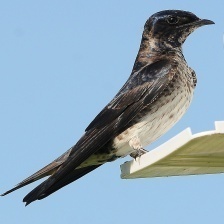
Species: PURPLE MARTIN
Scientific name: PROGNE SUBIS